Silvio Berlusconi

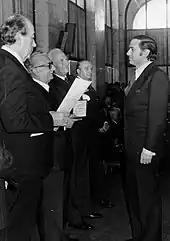
Berlusconi awarded Knight of the Order of Merit for Labour in 1977

Berlusconi's business career began in construction in the 1970s, when he built Milano Due, a development of 4,000 residential apartments east of Milan. The residential centre was built by Edilnord, a Berlusconi-owned company associated with the Fininvest group. Works began on the project in 1970 and was completed in 1979.